Yongdingmenwai station

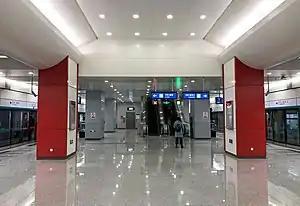
Line 8 platform 300px Line 14 platform

Yongdingmenwai station is an interchange station on Line 8 and Line 14 of the Beijing Subway.